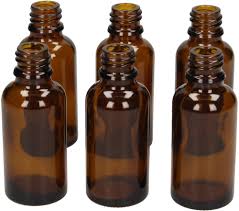
Waste category: glass